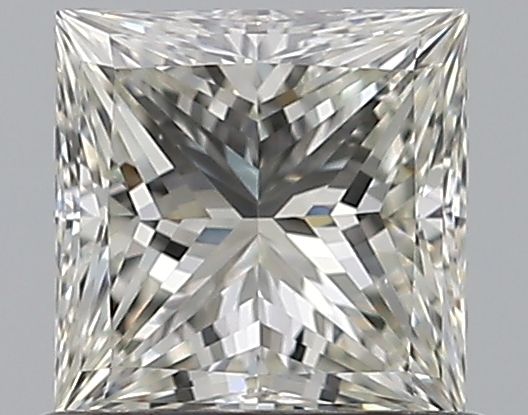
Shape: princess
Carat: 0.71
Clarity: VS1
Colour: J
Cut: EX
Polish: EX
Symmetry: VG
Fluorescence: N
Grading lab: GIA
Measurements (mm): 5.03 x 4.96 x 3.48